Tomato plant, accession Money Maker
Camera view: bottom (45 deg); turntable rotation: 210 degrees
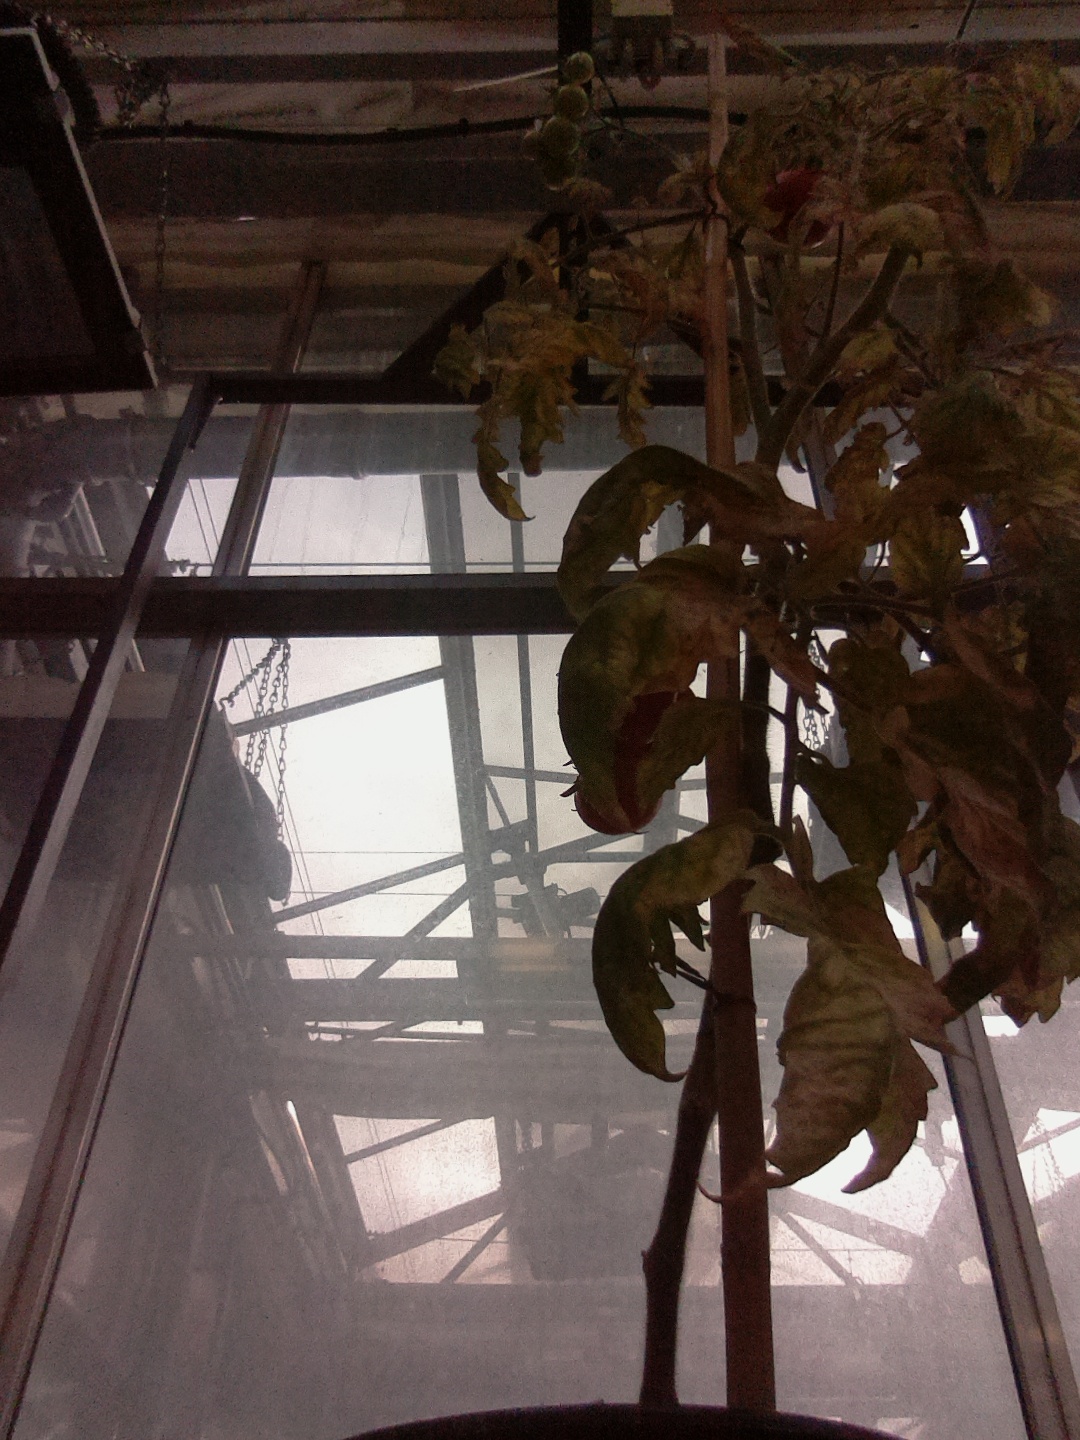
BBCH growth stage 86: 60%-70% of fruits show typical fully ripe color